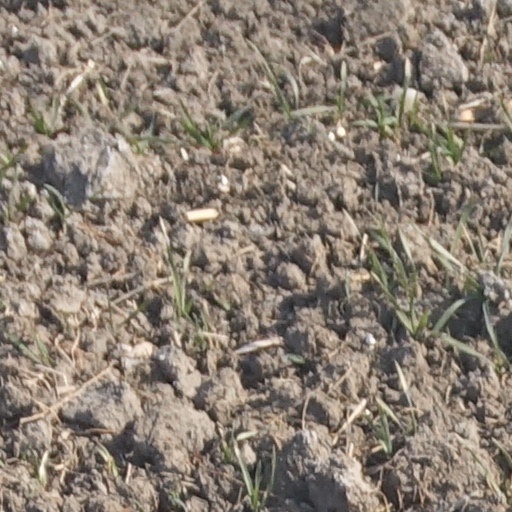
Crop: wheat